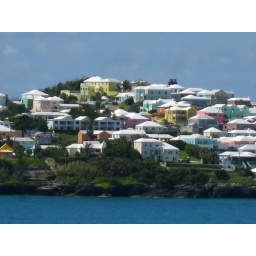
official Bermudian house colors.. by law, homeowners are required to maintain white roofs